Scheduled monuments in Shetland

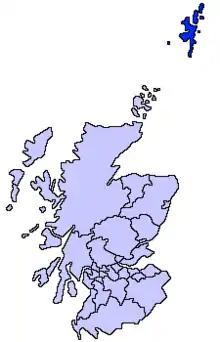
Shetland shown within Scotland

A scheduled monument in Scotland is a nationally important archaeological site or monument which is given legal protection by being placed on a list (or "schedule") maintained by Historic Environment Scotland. The aim of scheduling is to preserve the country's most significant sites and monuments as far as possible in the form in which they have been inherited.